Diana Bulimar

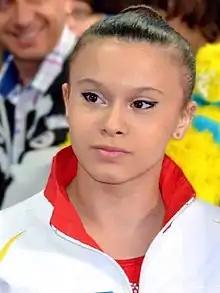
Bulimar in 2014

Diana Laura Bulimar (born 22 August 1995) is a Romanian artistic gymnast and a 2-time European Champion with Romania. She was part of the Romanian team at the 2012 Summer Olympics that won the bronze medal.